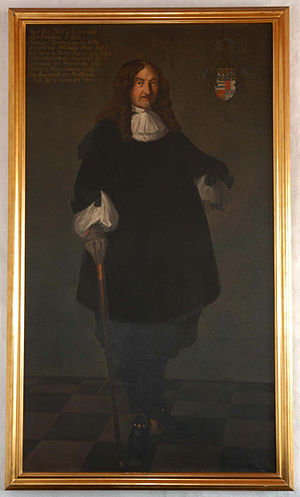
Ove Bielke
Ove Bielke var en af de sidste norske kanslere.